Hurricane Cosme (2013)

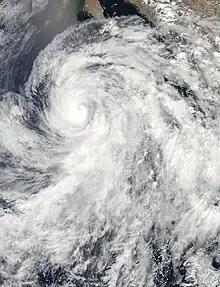
Cosme near peak intensity on June 25, 2013

Hurricane Cosme caused flooding along the Pacific coast of Mexico in June 2013. The third named tropical cyclone of the 2013 Pacific hurricane season, the storm system formed from a tropical wave south of Manzanillo, Colima, on June 23. The cyclone intensified into a tropical storm on June 24, and soon after strengthened into a hurricane on June 25. Early the following day, Cosme attained its peak intensity as a Category 1 hurricane on the Saffir–Simpson scale with maximum sustained winds of 85 mph (140 km/h) and a minimum barometric pressure of 980 mbar (hPa; 28.94 inHg). However, Cosme then began to encounter stable air and lower sea surface temperatures, causing the system to weaken to a tropical storm late on June 26. The system continued to weaken and degenerated into a remnant low pressure surface trough about 690 mi (1,110 km) west-southwest of Cabo San Lucas, Mexico, on June 27. The remnants persisted until dissipating well east-southeast of the Hawaiian Islands on July 1.